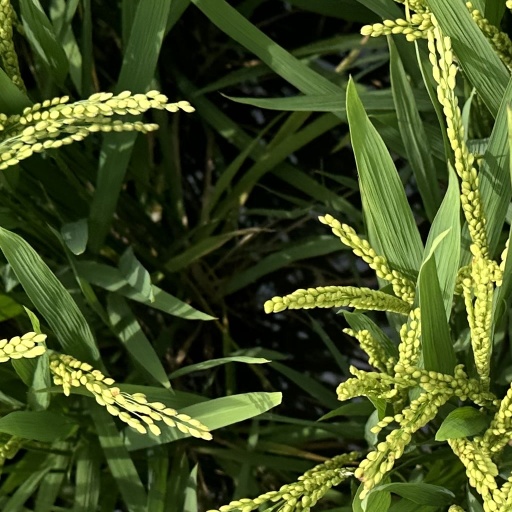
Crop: rice